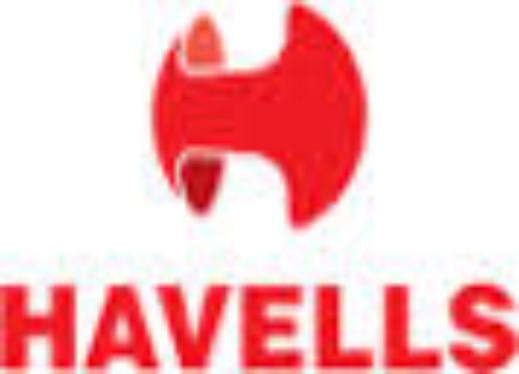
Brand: Havells
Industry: Others